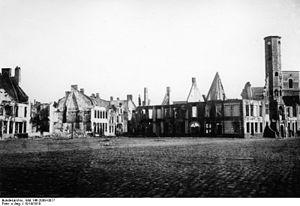
"Orchies est une commune française située dans le département du Nord, en région Hauts-de-France. Ses habitants sont appelés les ""Orchésiens"".